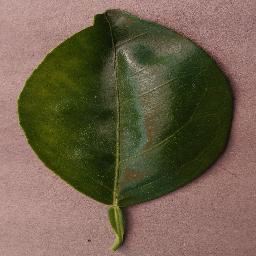
Label: Orange___Haunglongbing_(Citrus_greening)